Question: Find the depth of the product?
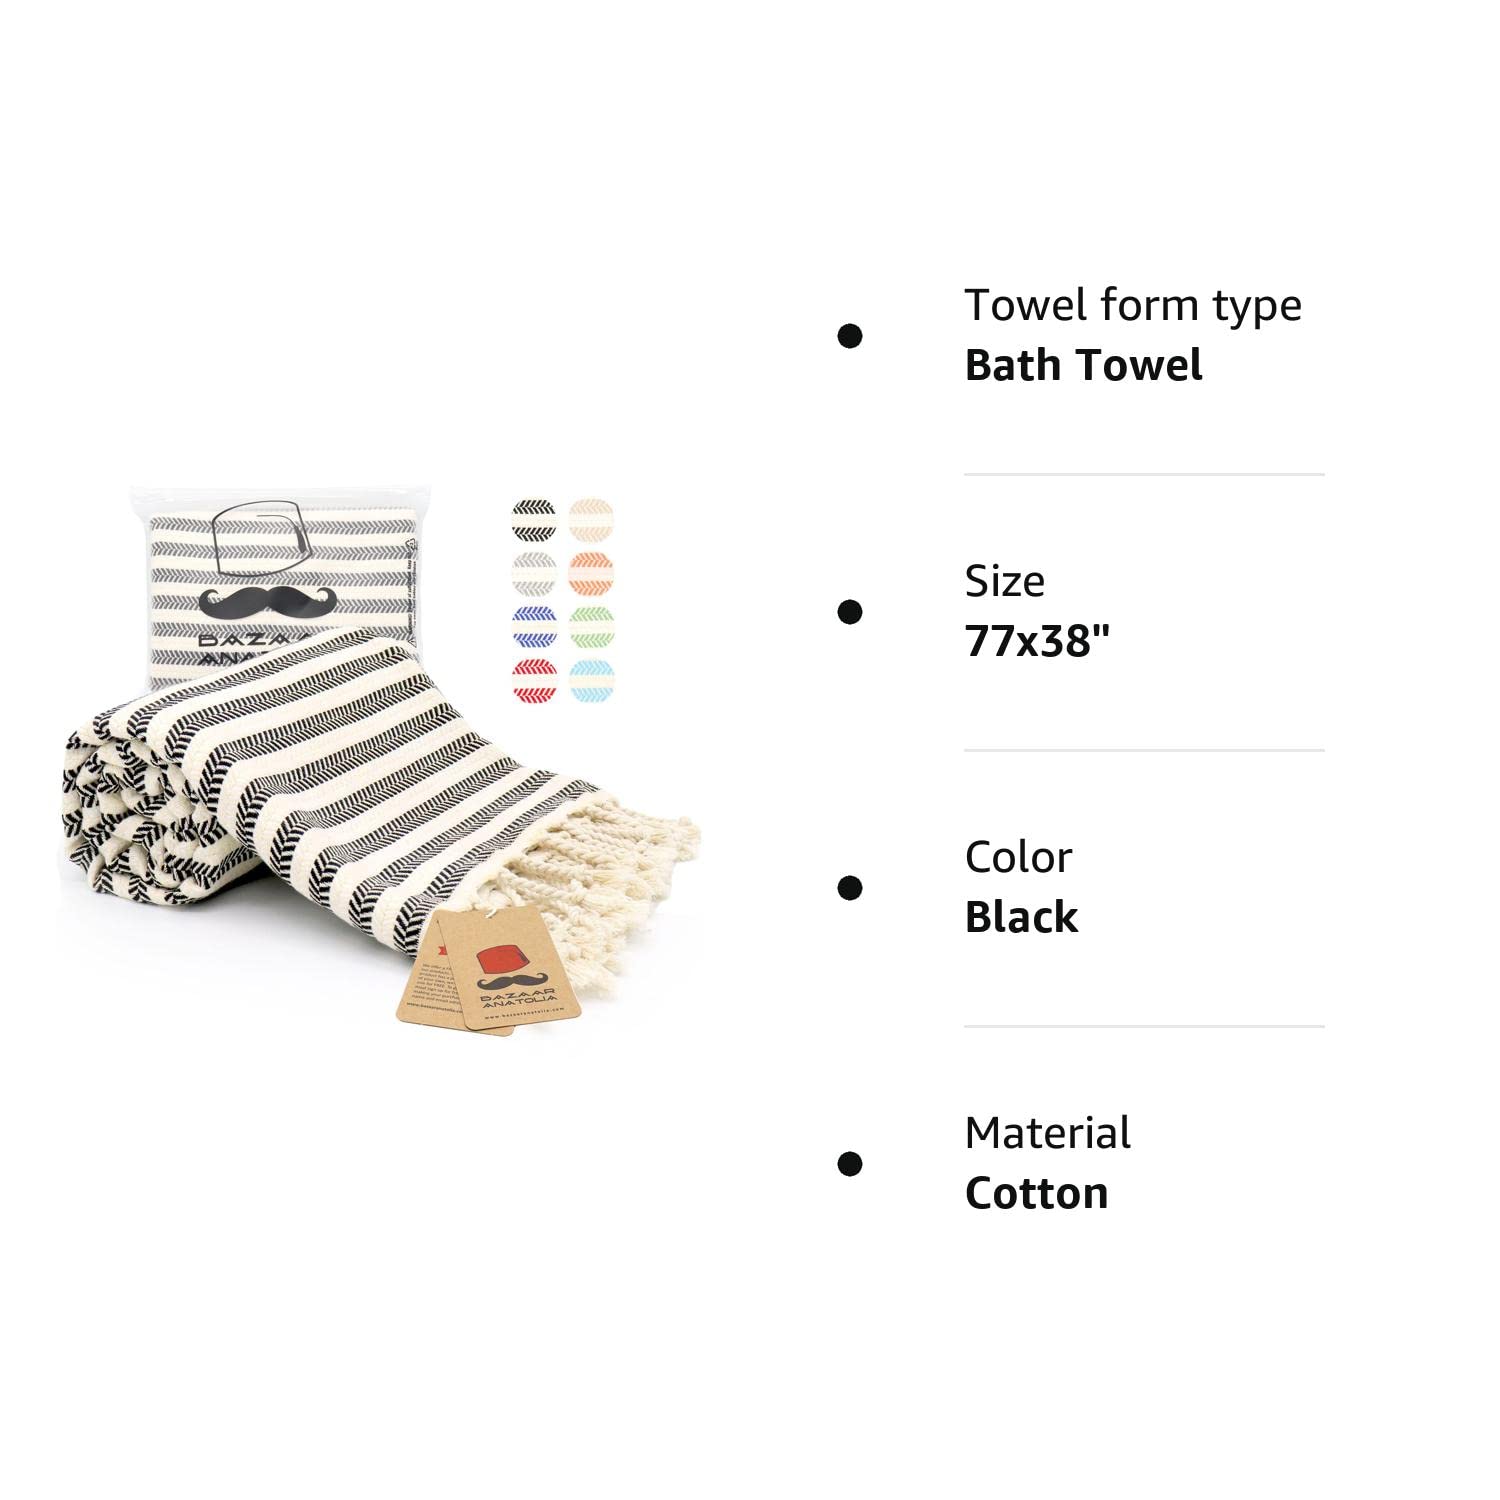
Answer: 38.0 inch